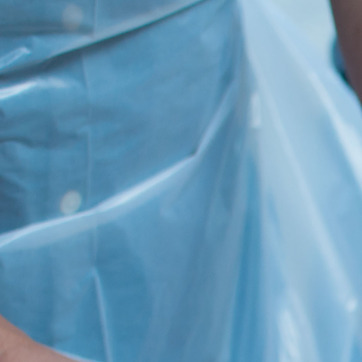
Material: plastic